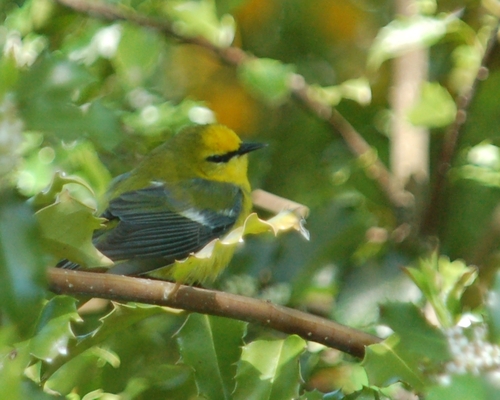
small, roundish yellow breasted bird, yellow underside crown and back, black eyering and bil, dark gray wings.
this little fellow has a yellow neck and crown, with a black superciliary and white wingbars.
this is a green bird with a orange cheeky patch and a black bill
this is a yellow bird with a grey wing and a small and pointy black beak.
this small, plump bird is yellow with gray wing festers and a thin black beak.
this particular bird has a yellow belly and chest and a black cheek patch
this bird has wings that are black and has a yellow bellythe bird has a yellow belly and breast, grey wings, and a grey bill
this bird has a yellow crown as well as a black bill
this bird has a yellow crown, green primaries, and a yellow belly.
Species: Blue Winged Warbler